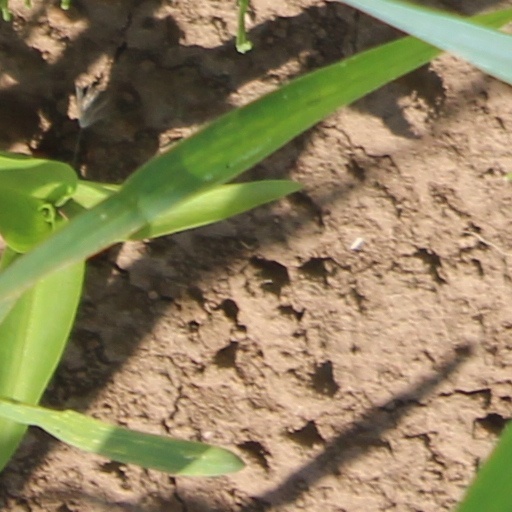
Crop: wheat